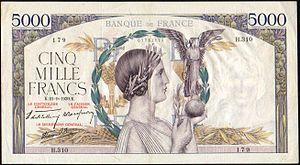
Le 5 000 francs Victoire est un billet de banque en francs français créé le 8 novembre 1934 par la Banque de France et émis le 26 septembre 1938 en même temps que le 5 000 francs Flameng. Il fait suite au 5 000 francs rouge et fut remplacé par le 5 000 francs Union française.
Maurice Sébastien Laurent est un peintre et sculpteur français.